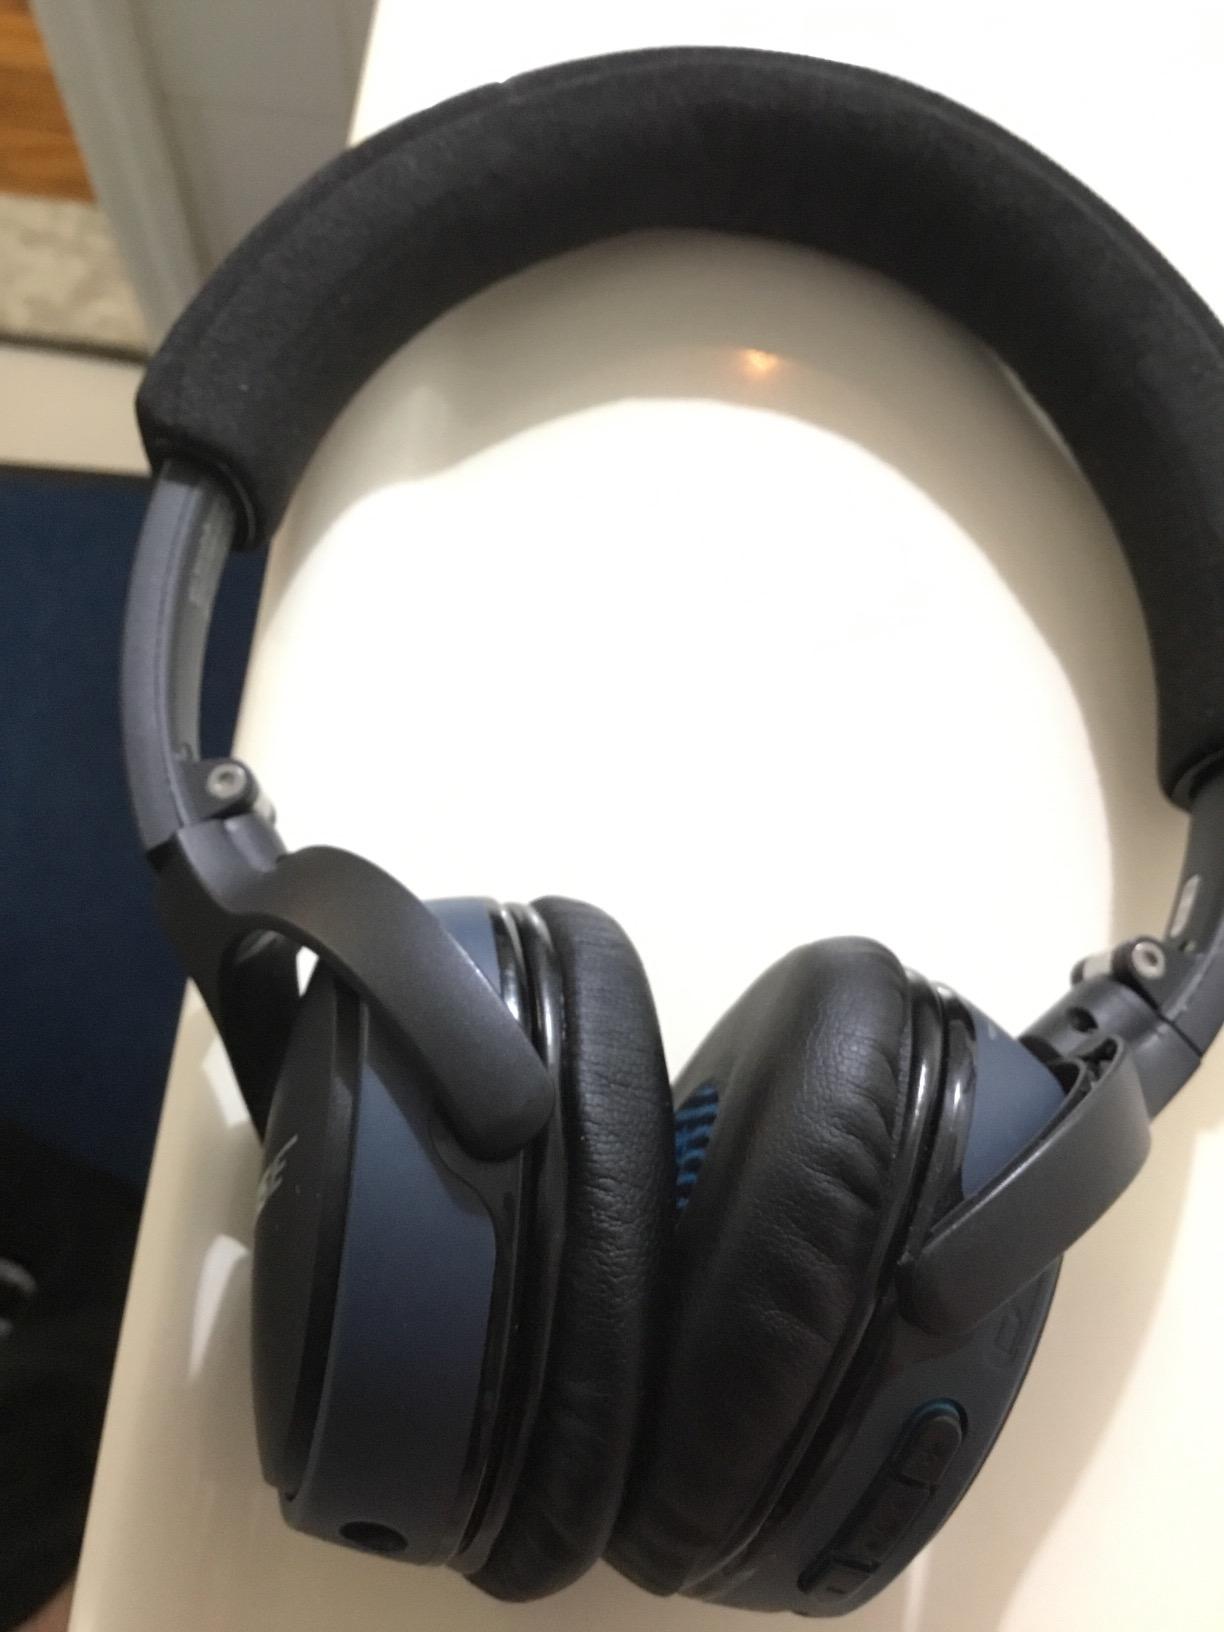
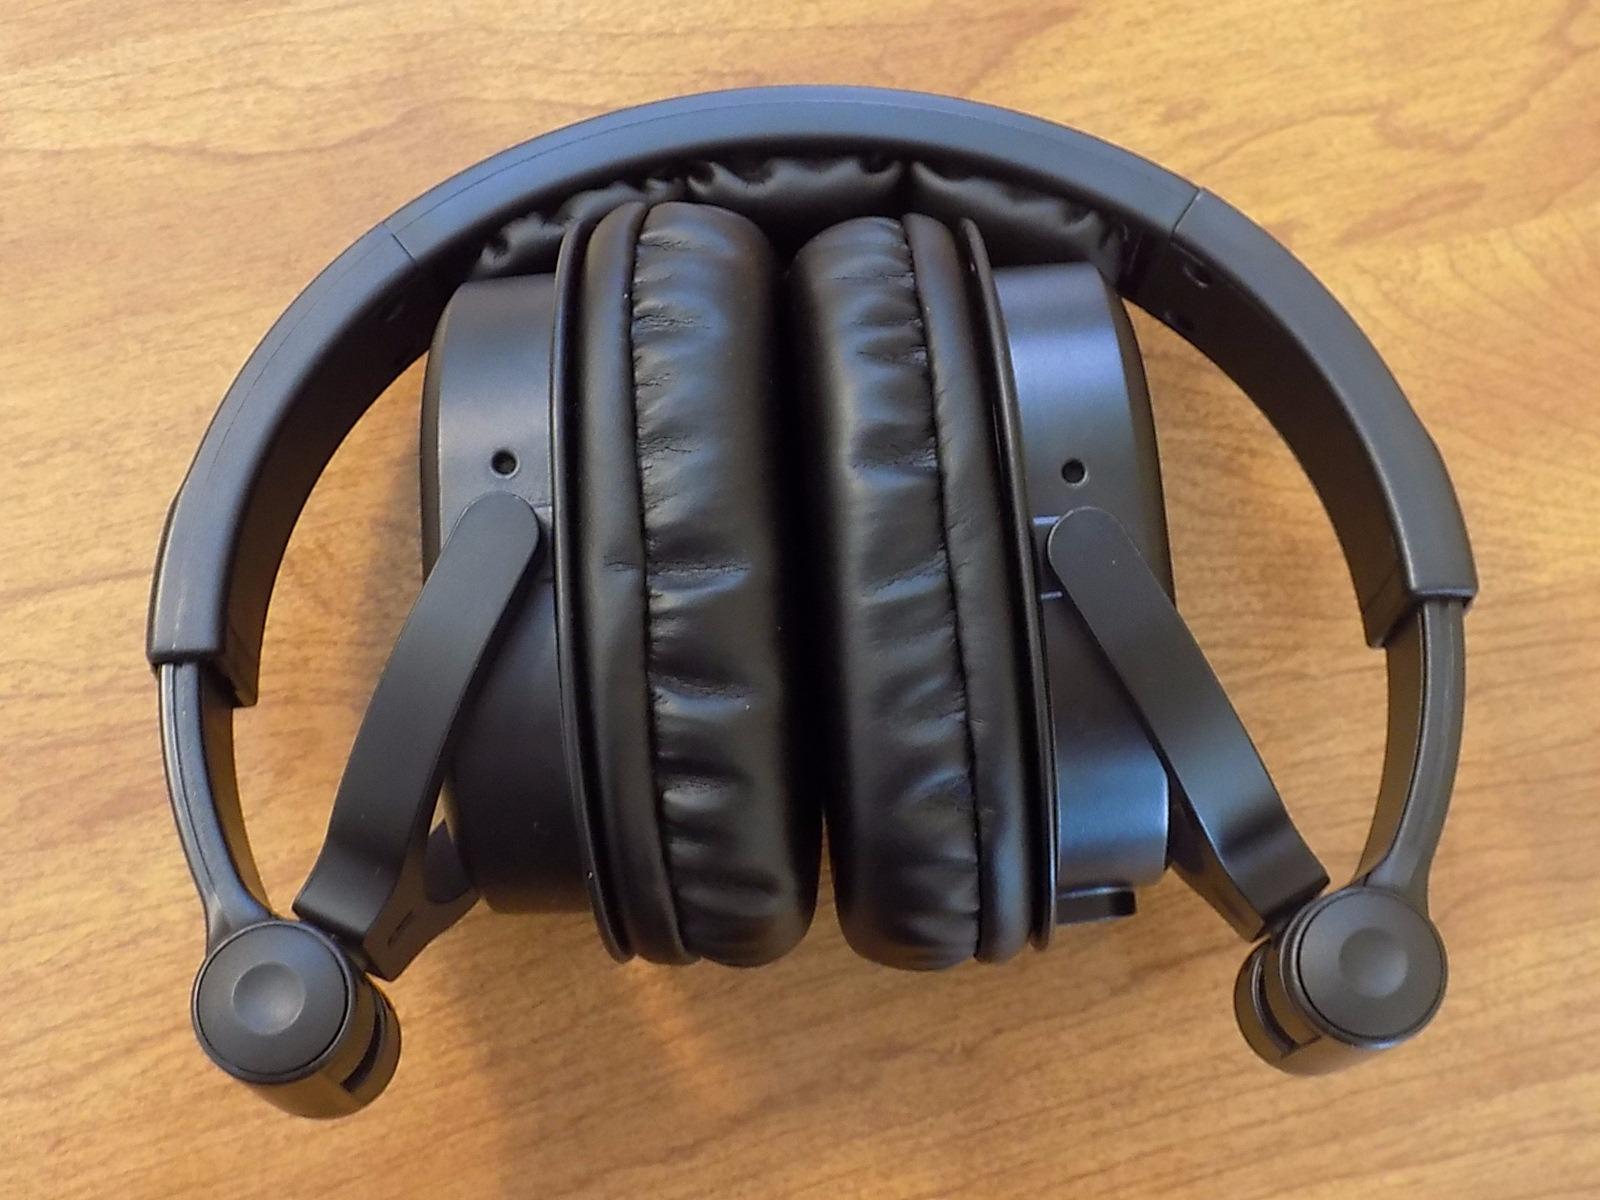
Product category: headphones
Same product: no